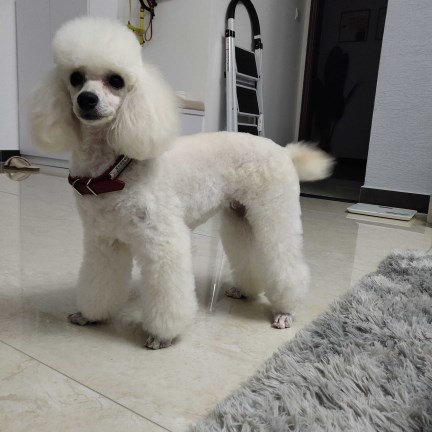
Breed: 2925-n000114-toy_poodle